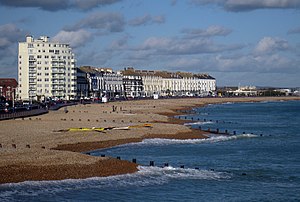
Eastbourne
Stranden ved Eastbourne
Eastbourne er en by i East Sussex i det sydøstlige England med ca. 99.400 indbyggere.